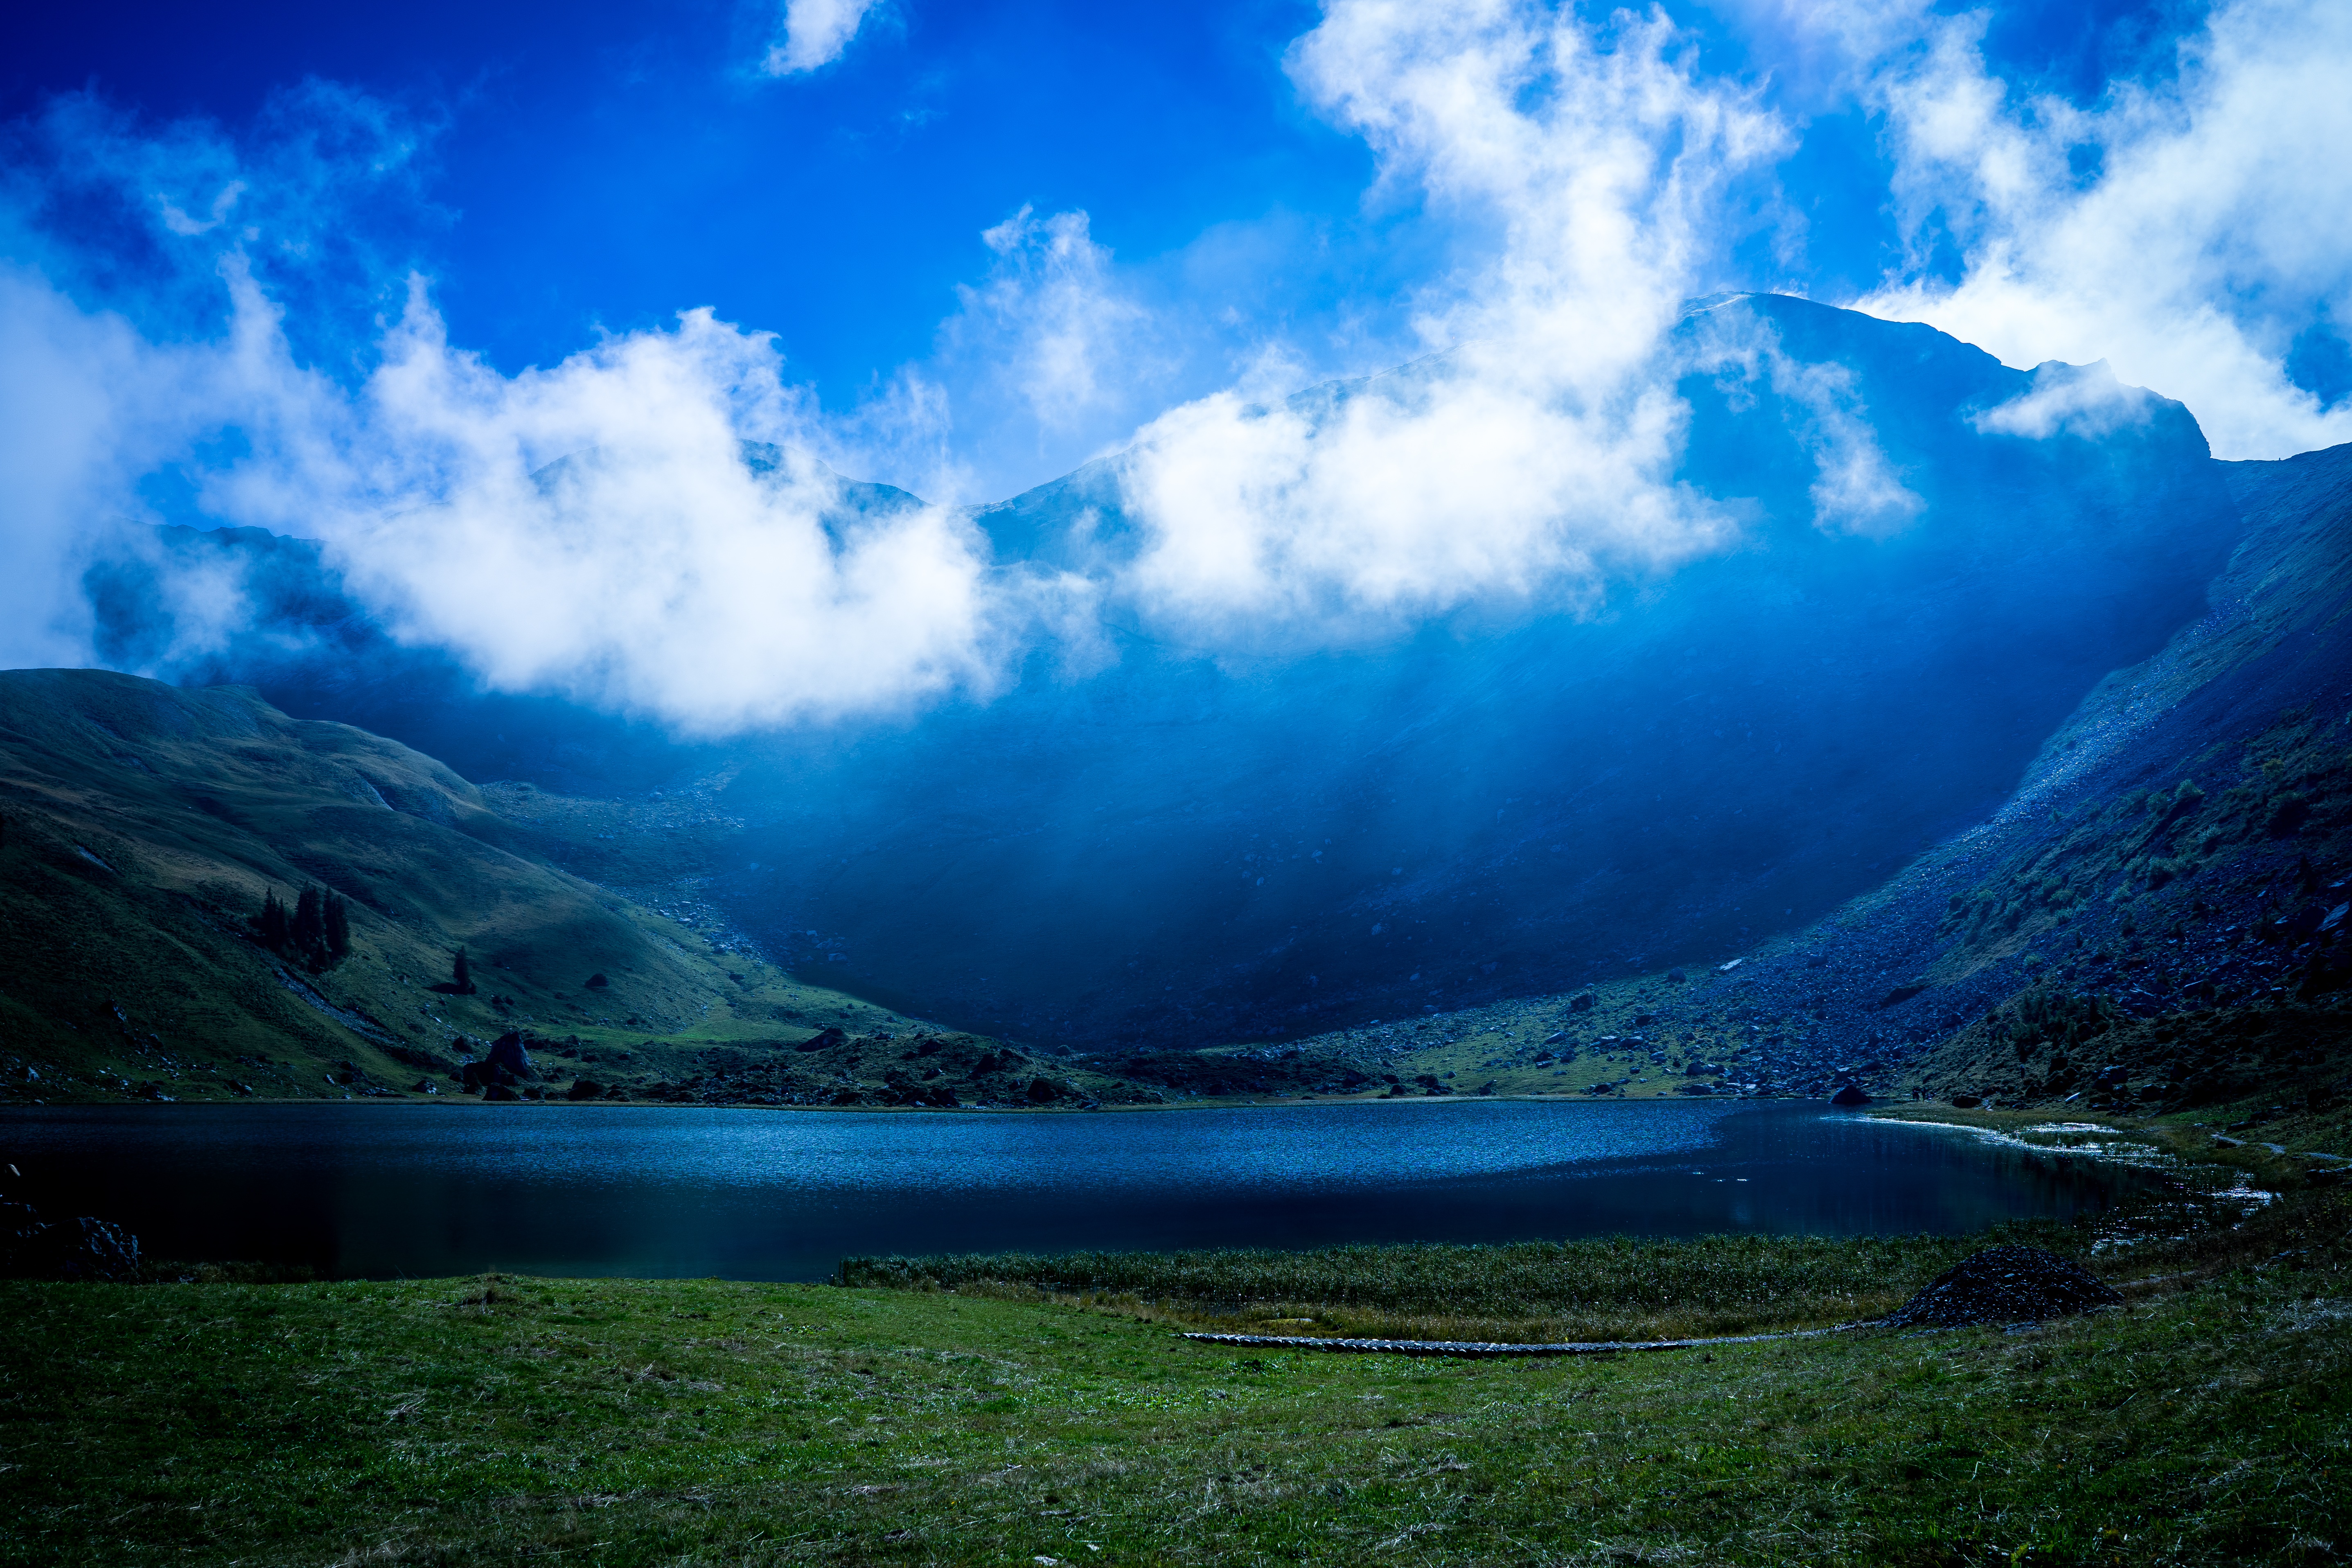
landscape, nature, mountain, cloud, sky, sunlight, morning, lake, valley, mountain range, reflection, fjord, highland, alps, plateau, fell, loch, landform, geographical feature, atmospheric phenomenon, mountainous landforms, computer wallpaper, glacial landform